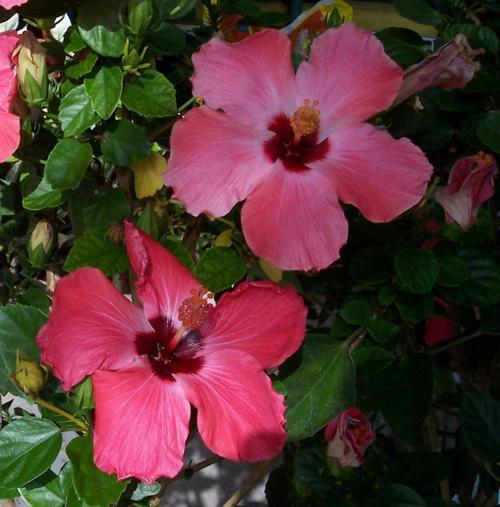
Label: hibiscus